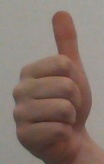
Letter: aleff